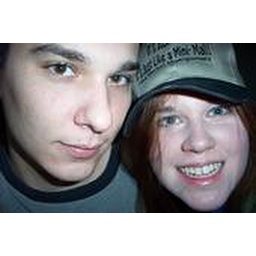
I'm in my flea market hat